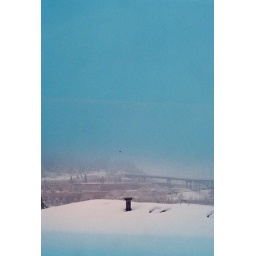
Amazon usually lives on Beacon hill in this view, but it's obscured by a cloud of snow.